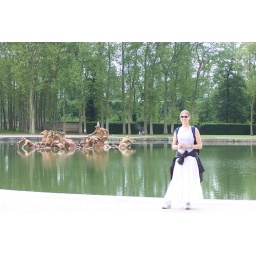
Bronze statue of God being pulled by horses coming out of the water